Clifton, Bristol

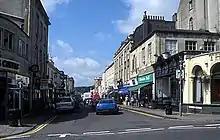
Princess Victoria Street lies at the heart of Clifton Village

Clifton was recorded in the Domesday Book as "Clistone", the name of the village denoting a 'hillside settlement' and referring to its position on a steep hill. Situated to the west of Bristol city centre, it was at one time a separate settlement but became attached to Bristol by continuous development during the Georgian era and was formally incorporated into the city in the 1830s. Until 1898, Clifton St Andrew was a separate civil parish within the Municipal Borough of Bristol. In 1891 the parish had a population of 29,345. On 30 September 1896, the parish was abolished to form North Bristol.